Mark O'Neill (rugby league)

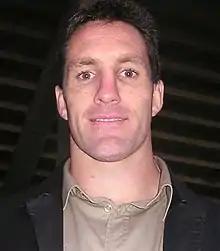

Mark O'Neill (born 19 June 1975) is an Australian former professional rugby league footballer who played in the 1990s and 2000s. He played in Australia for the Balmain Tigers, then the Wests Tigers following the joint venture of Balmain and the Western Suburbs Magpies, and in England for the Leeds Rhinos and Hull Kingston Rovers in the Super League. O'Neill usually played as a . O'Neill held the NSWRL/NRL record for the most first grade games played before competing in a finals match which stood at 219 games before this was overtaken by Luke Brooks. He is currently the General Manager of football at Parramatta Eels NRL.